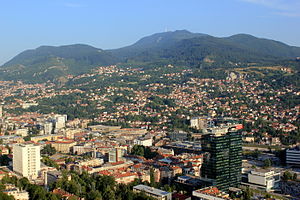
Trebević
Trebević set fra Sarajevo
Trebević er et bjerg centralt i Bosnien-Hercegovina, lige sydøst for Sarajevo ved siden af bjerget Jahorina. Trebević er 1.627 meter højt, og det næst højeste af bjergene omkring Sarajevo.